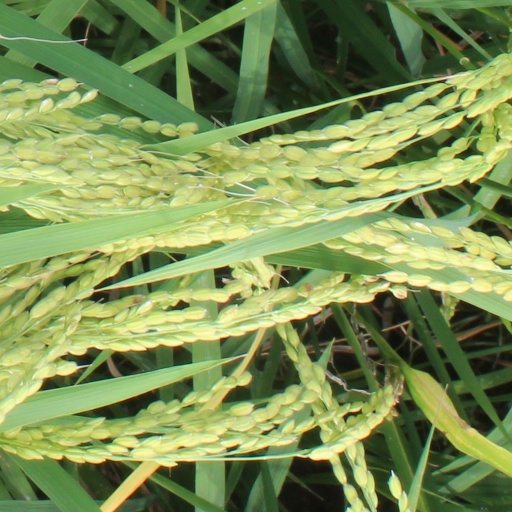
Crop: rice